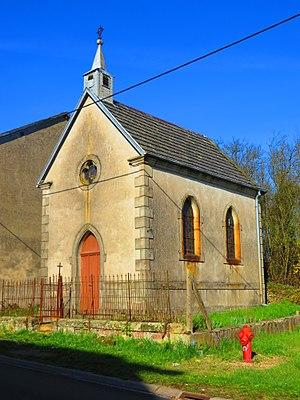
Kappelkinger Uberkinger Chapelle Sainte-Odile
Uberkinger est un village et une ancienne commune de Moselle en région Grand Est.
Kappelkinger est une commune française située dans le département de la Moselle et le bassin de vie de la Moselle-Est, en région Grand Est.